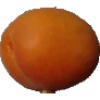
Label: apricot